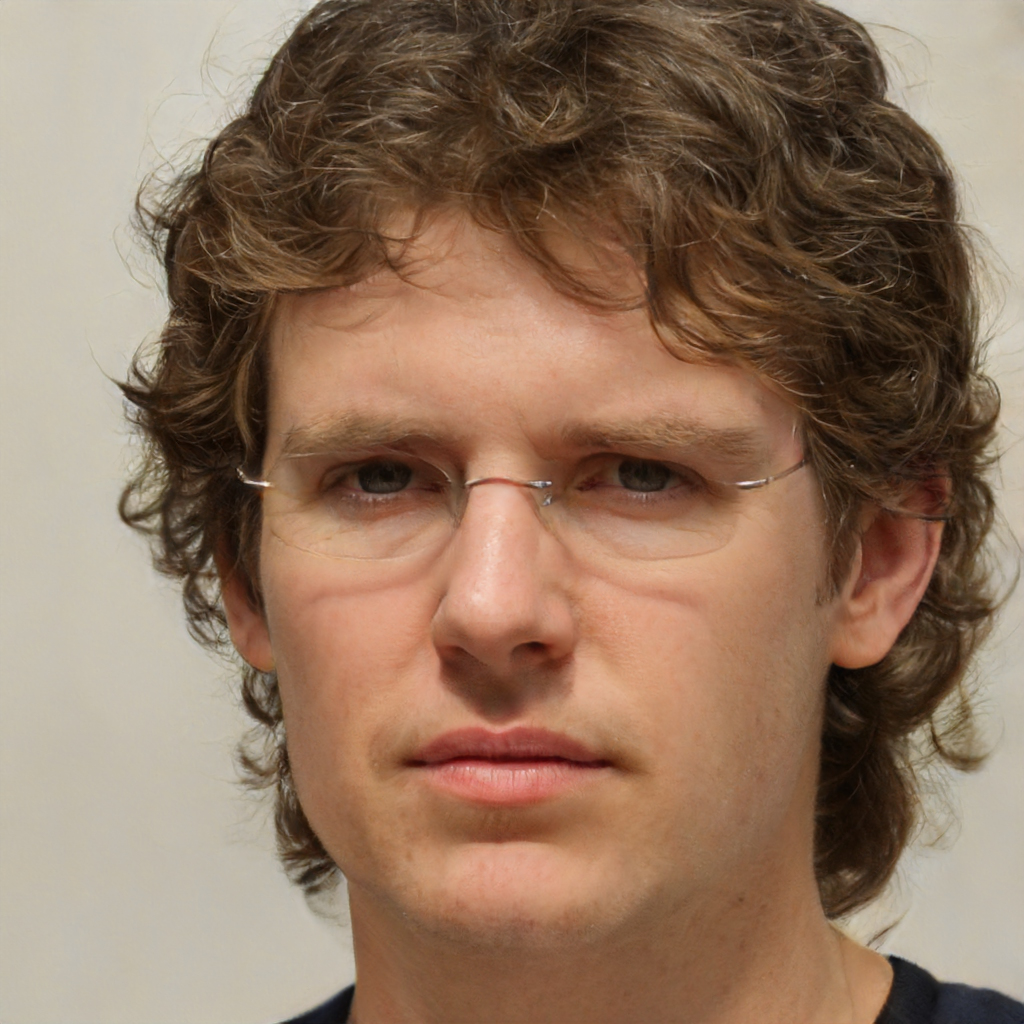
Label: No Watermark